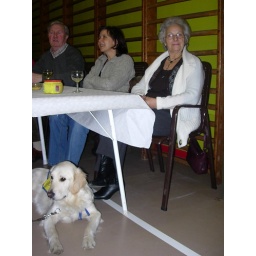
Alix is a female golden retriever and a service dog in training. Picture taken by her foster family.